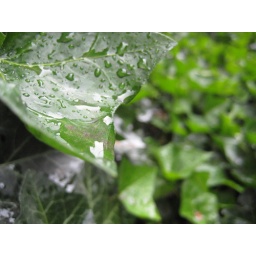
I like how the sand grains are trapped in the water :)